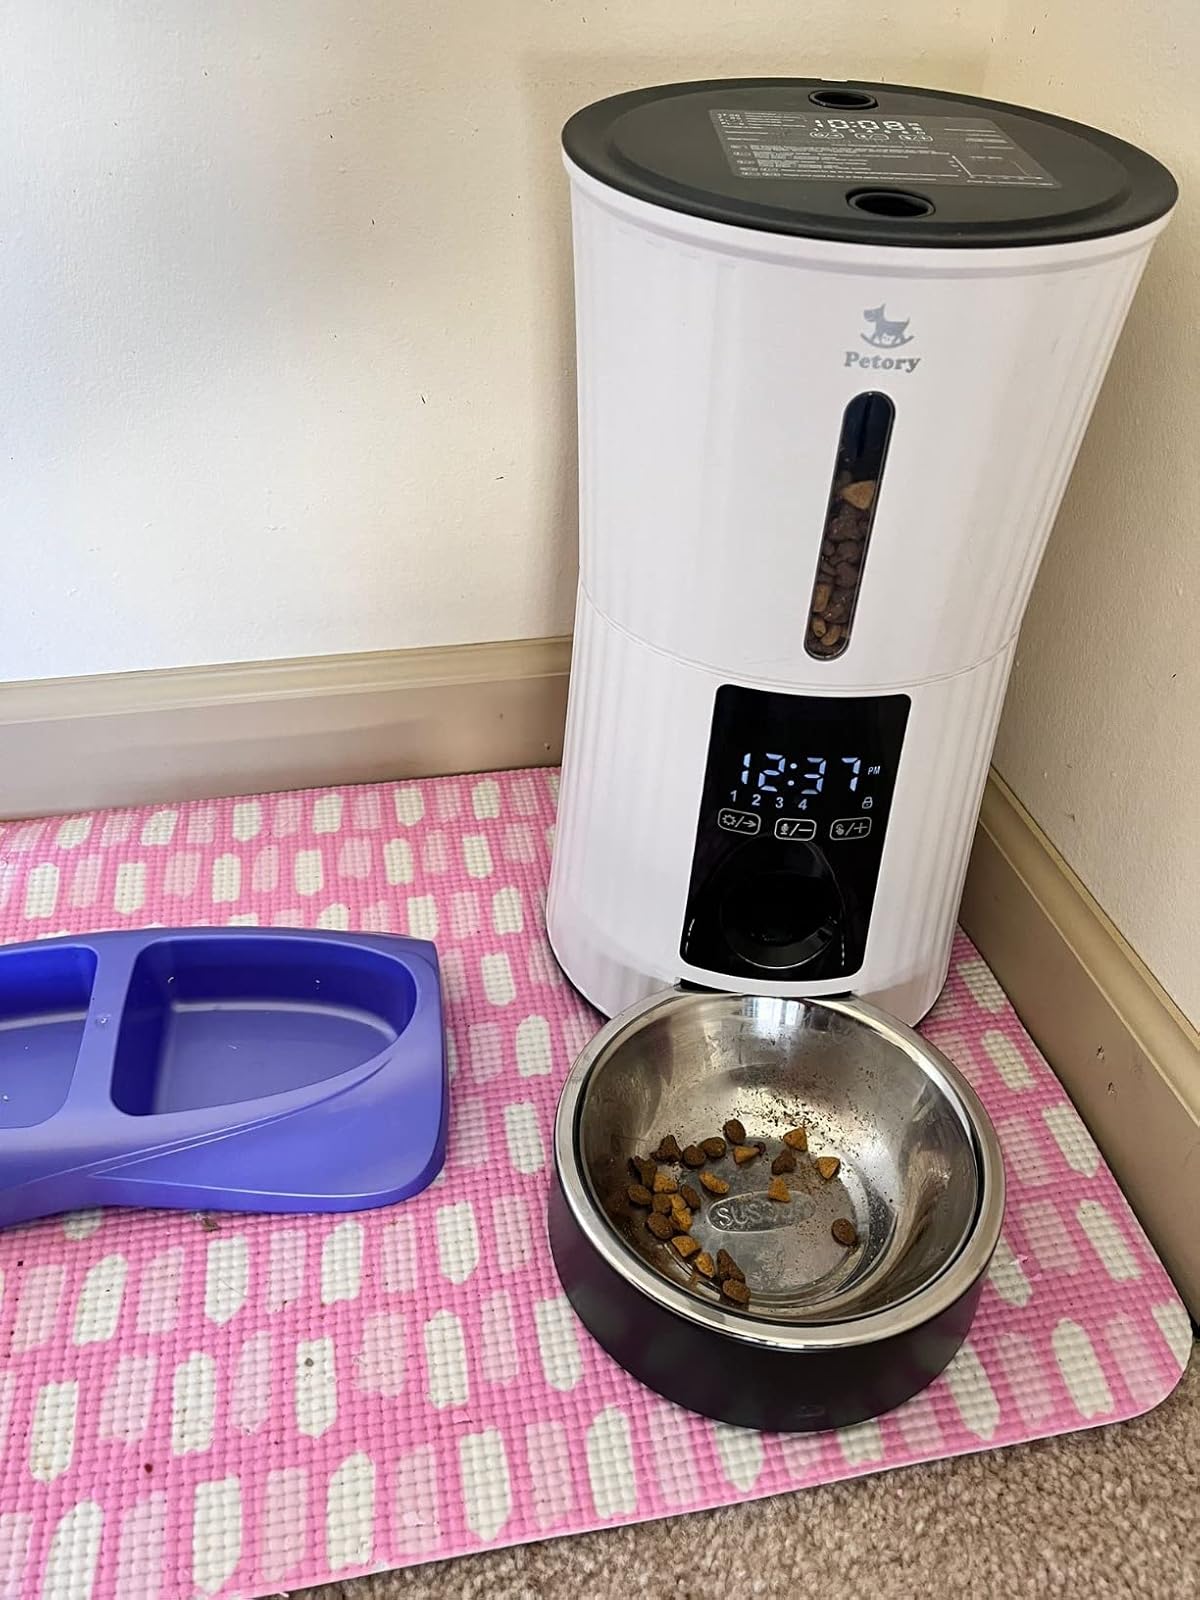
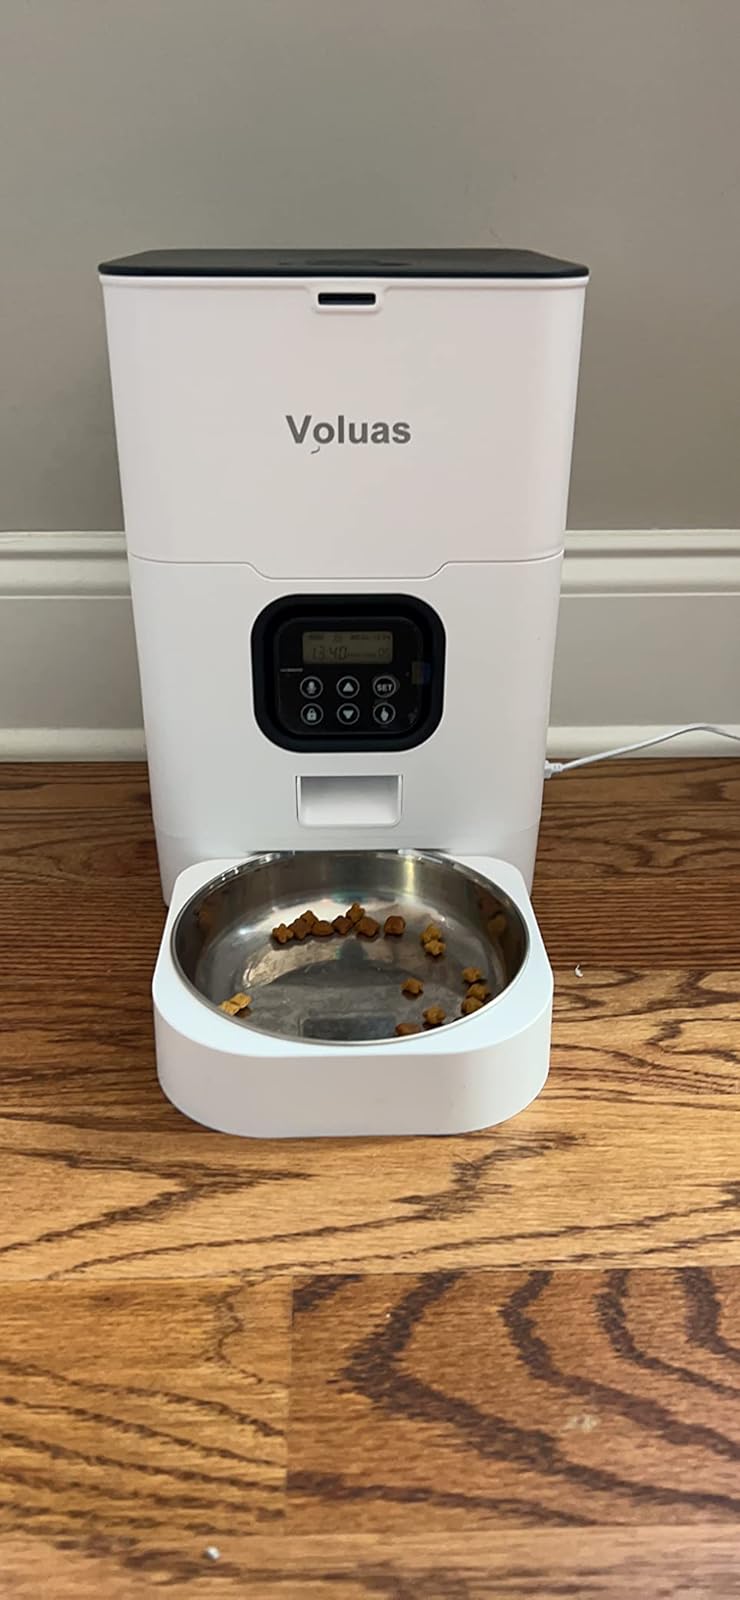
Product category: items_feeder
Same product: no